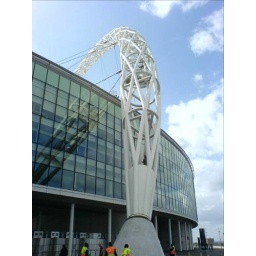
The base of the spectacular arch which frames the stadium, running over the ground and visible for miles.